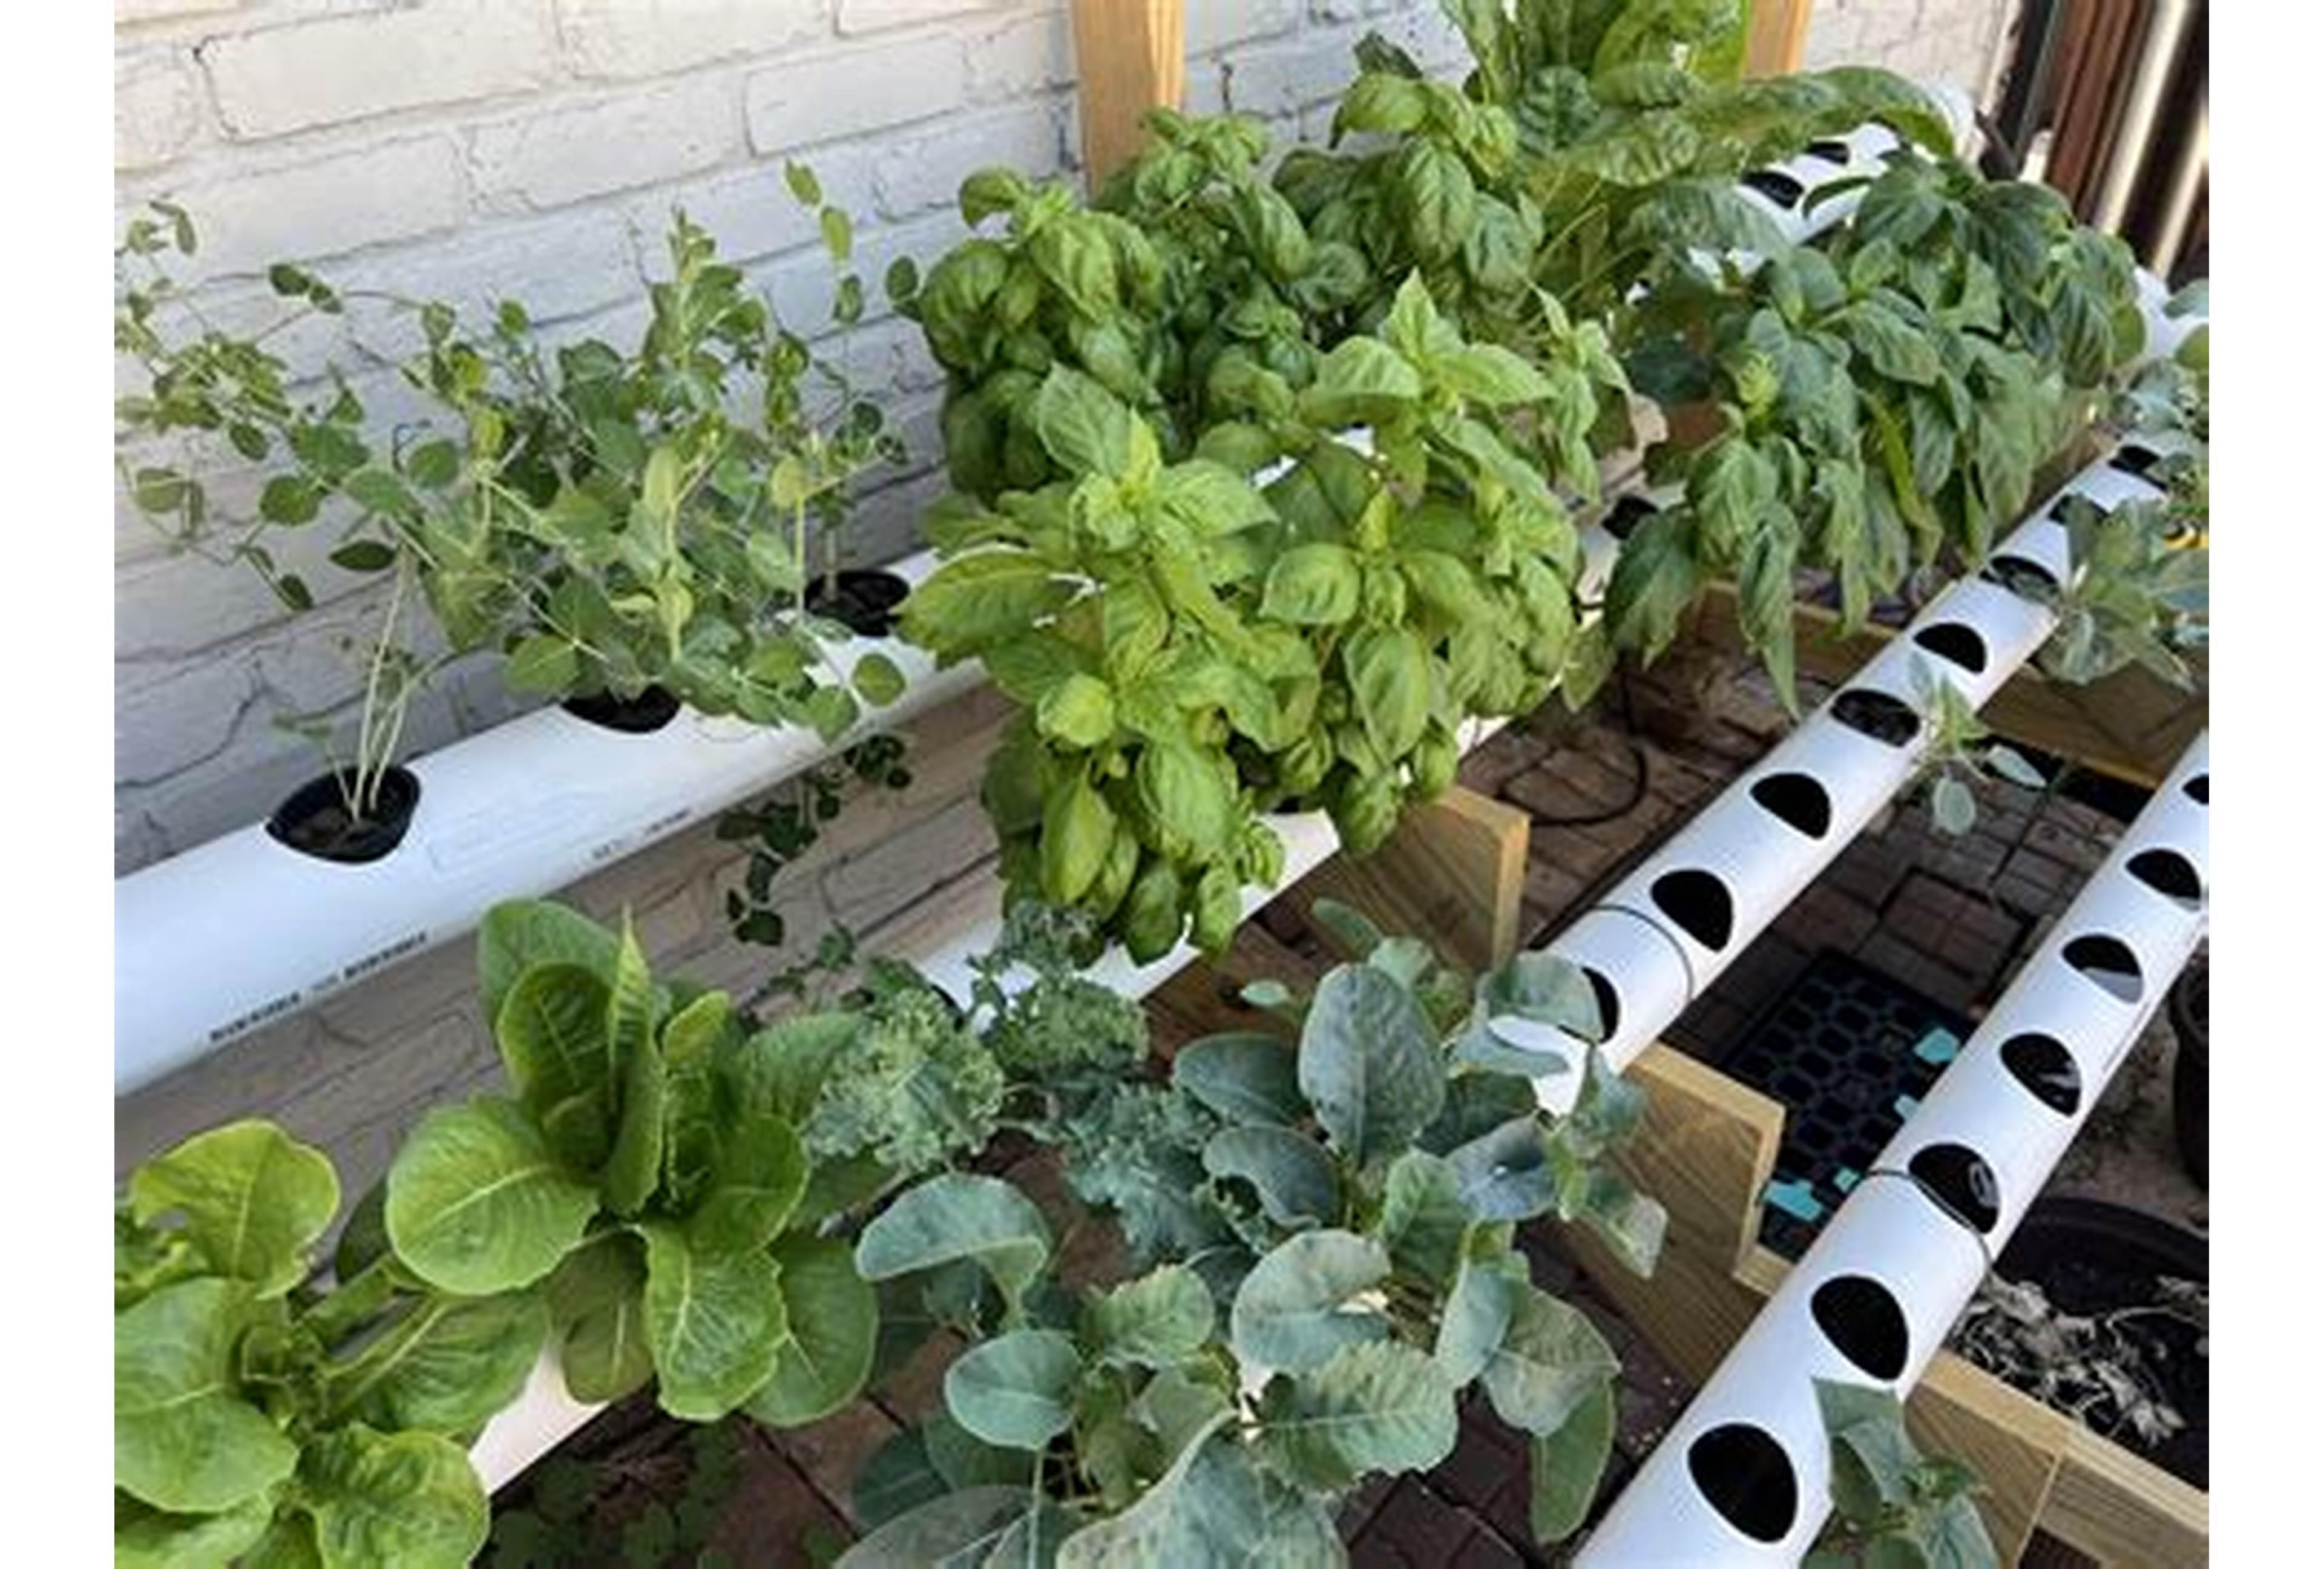
Sayansi ya hydroponi, hii ni teknolojia ya kisasa ambayo inahusisha ukuzaji wa mazao bila kutegemea udongo. Njia hii inategemea uchanganyaji wa virutubishi pamoja na maji vinavyopitishwa kupitia mabomba maalumu yaliyotubolewa matundu madogo madogo aina ya "pvc" ambayo mabomba hayo yanakuwa yameoteshwa miche ya miti ndani yake.